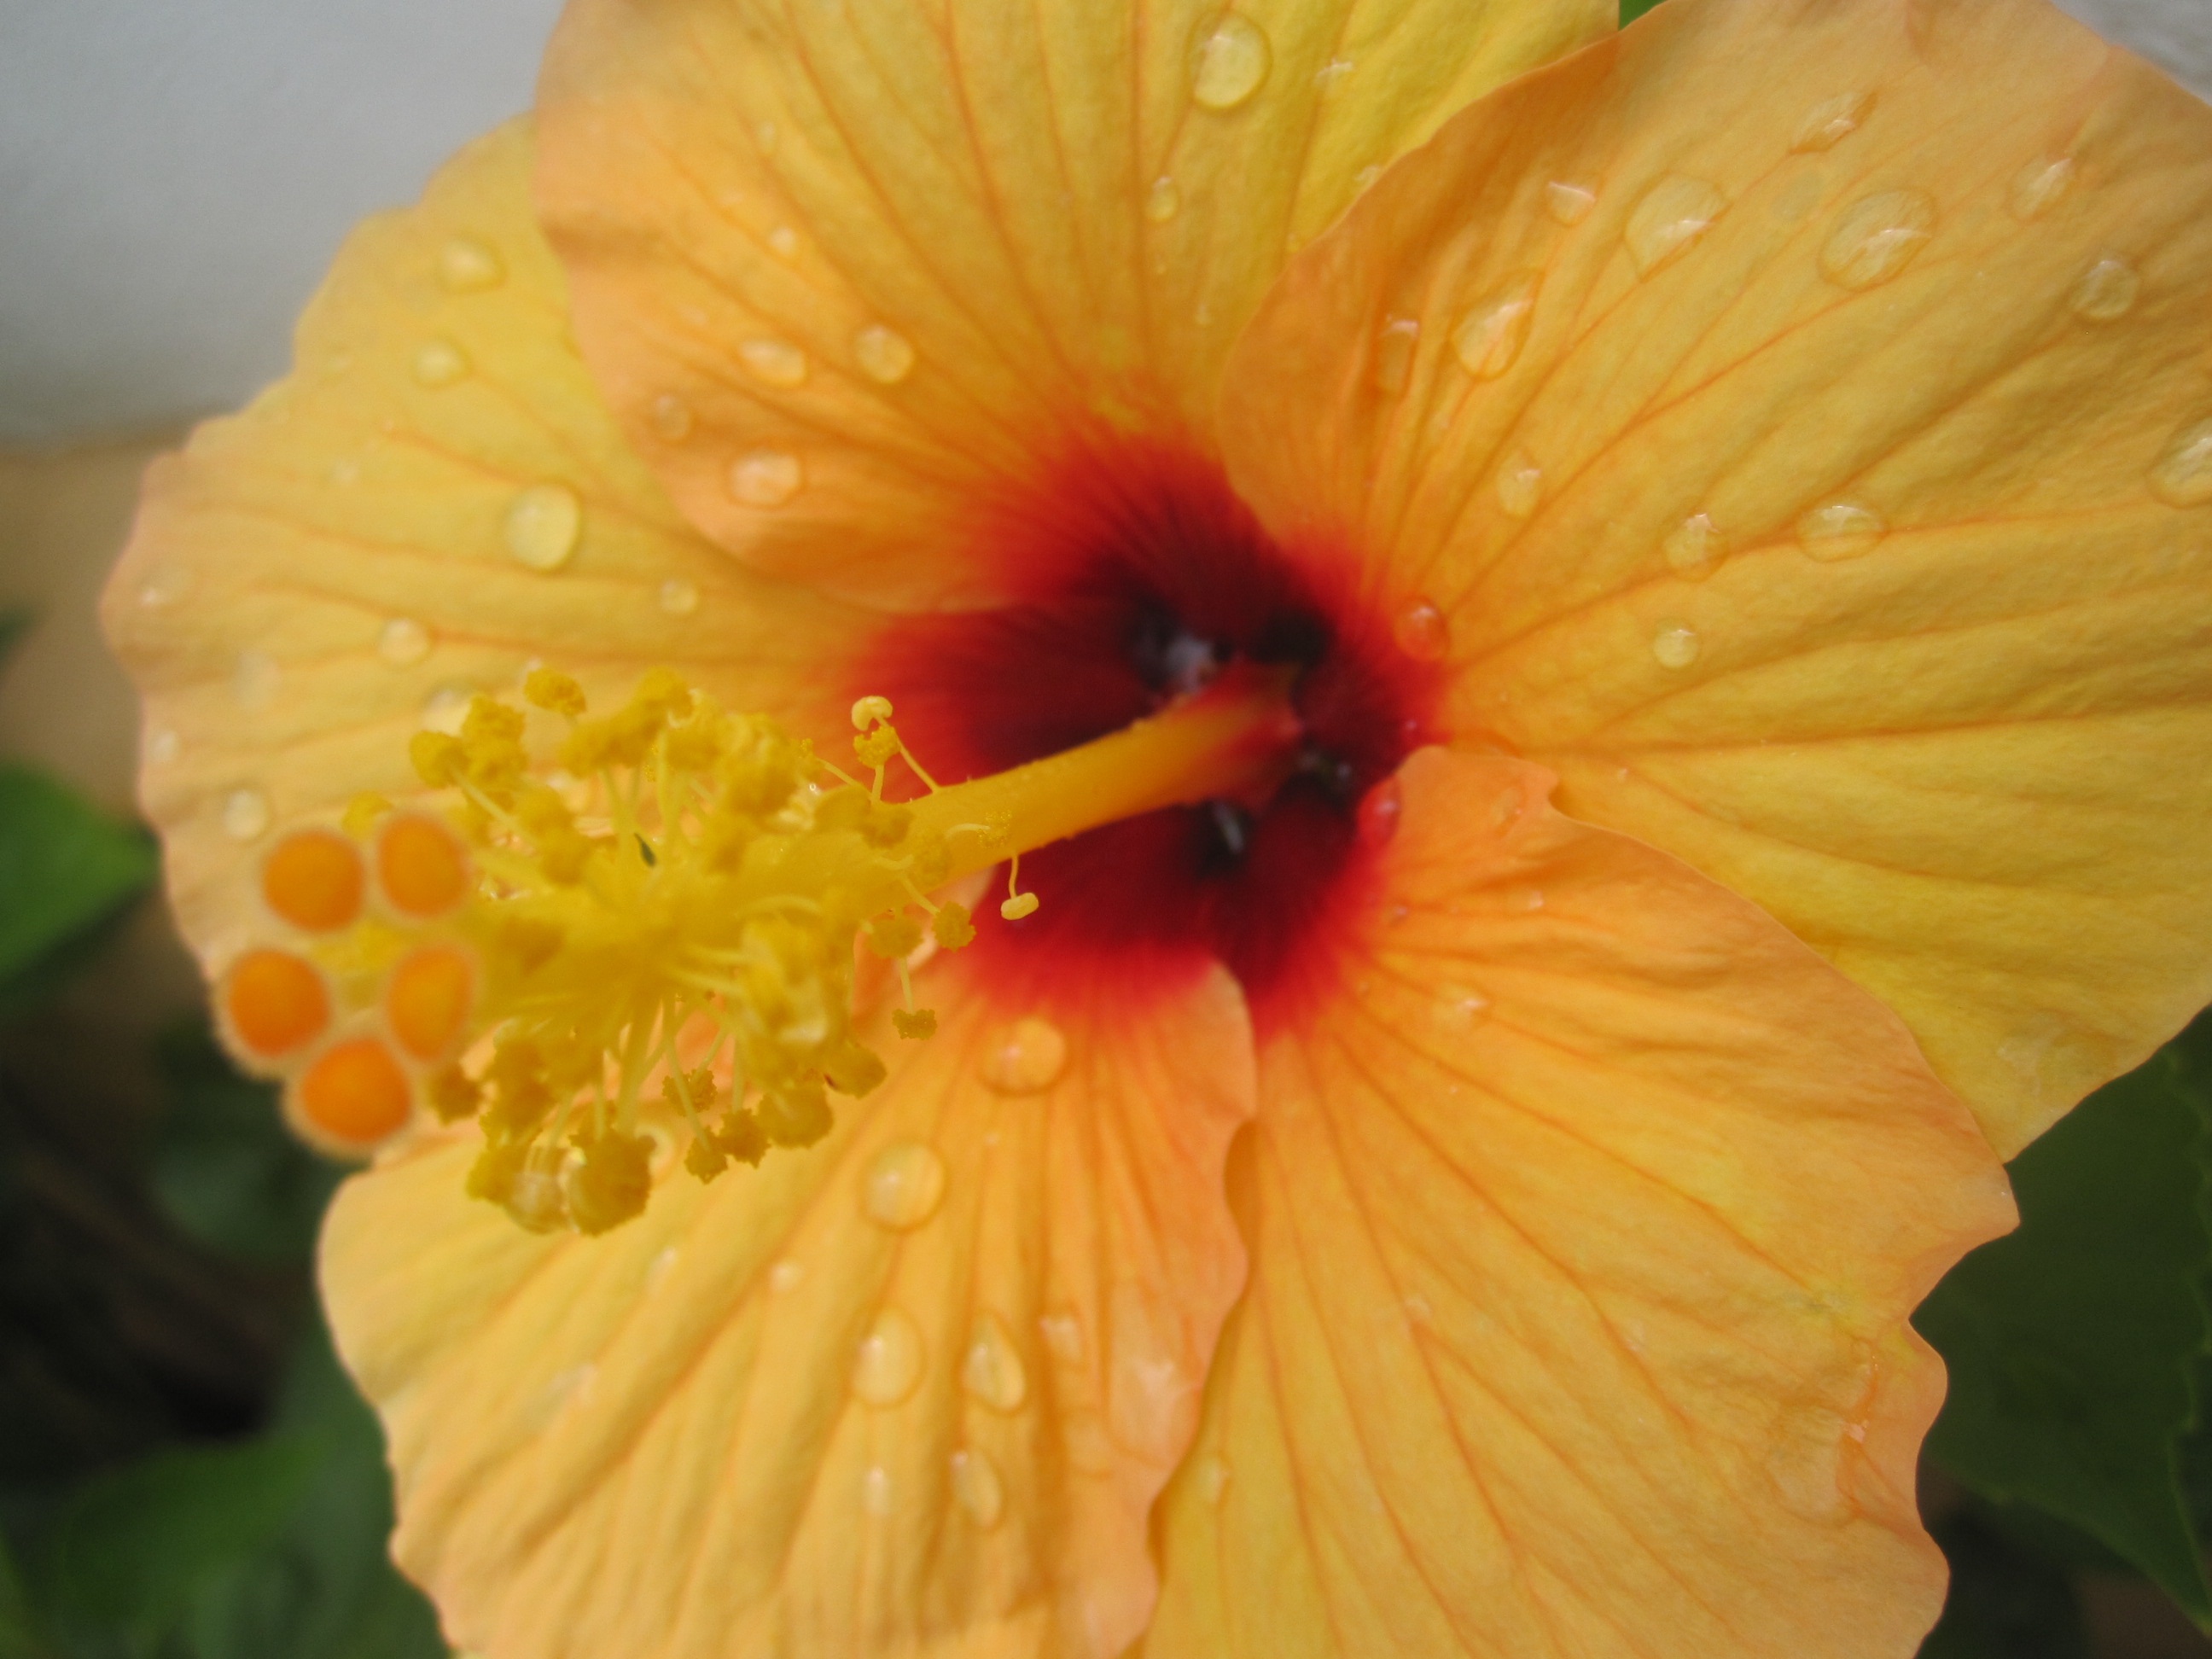
plant, flower, petal, yellow, flora, hibiscus, malvales, macro photography, flowering plant, chinese hibiscus, land plant